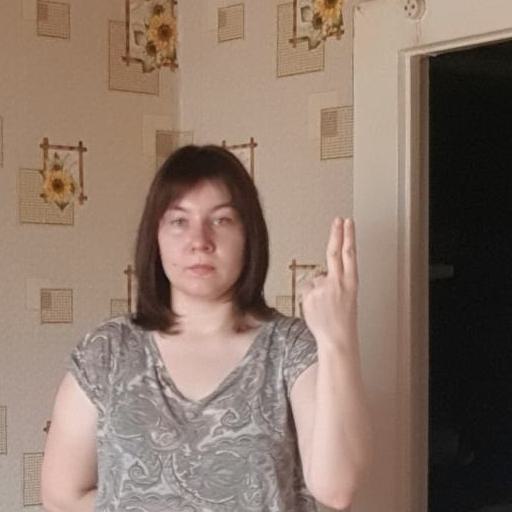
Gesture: two_up_inverted